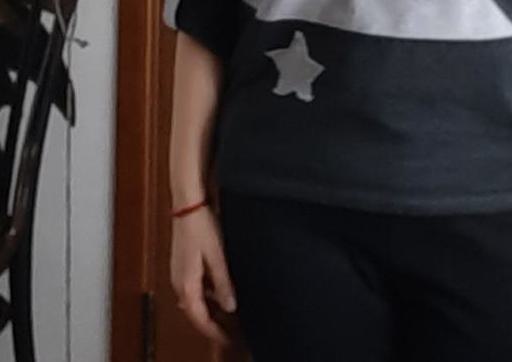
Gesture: no_gesture